Russian winter offensive in Ukraine (2022–2023)

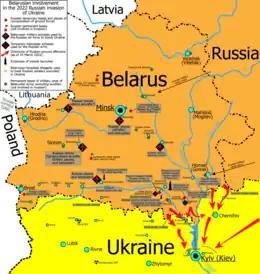
Map of Russian military activities in Belarus as of 15 March 2022.

In the winter of 2022–2023, the Ukrainian Armed Forces decided to carry out a strategic defense, conducting only local attacks in the vicinity of Kreminna in Luhansk Oblast. However, Ukraine's offensive actions in the Kreminna area were not particularly successful. According to the Governor of Luhansk Oblast (at that time Serhiy Haidai), one of the main problems for Ukrainian forces in the Kreminna area were large-scale attacks by Russian troops. In mid-winter, Russian forces, reinforced by mobilization, attempted an offensive near Kreminna. However, Russian forces also did not have much success and by the end of winter, the major battles in this area of the front had become stalemates.